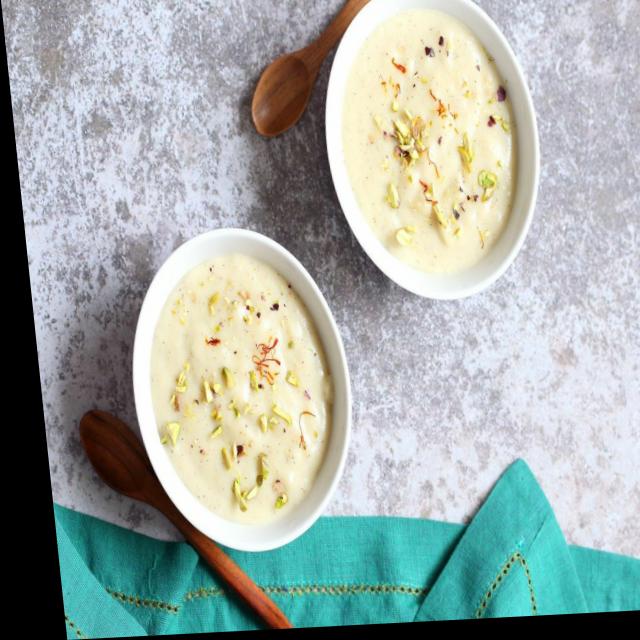
Dish: kheer